Dan Adamescu

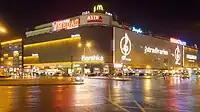
The Unirea Shopping Center, which was owned by Adamescu.

Born in Vaideeni, Vâlcea County, Adamescu entered business in 1971, after graduating from the Bucharest Academy of Economic Studies. Adamescu held Romanian and German citizenships. He spent eleven years working in Germany, and returned to Romania in 1989. He made his wealth in the early 1990s, when Romania was moving from communism to capitalism. Adamescu was critical of the Romanian Government's anti-corruption policies.